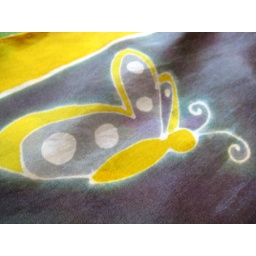
silk scarf with hand painted butterflies in yellow and gray